Karl Gröger

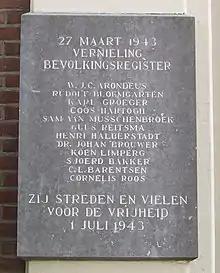
Memorial stone in Amsterdam

Afterwards, Gröger had to flee. He hid at a farm but was discovered by the SS when he sent a message to his girlfriend. He was arrested by the Gestapo and was brought to the Amsterdam police jail. He was sentenced to death by the SS and police court in The Hague in 1943. Because a mercy petition was refused by SS Reichsführer Heinrich Himmler, Gröger was executed with several of his companions in the dunes near Overveen.